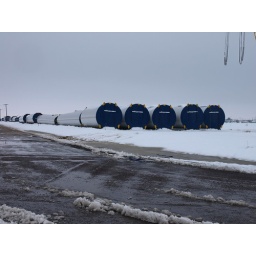
BP Wind Turbine tower sections on ground at rail yard in Fort Stockton